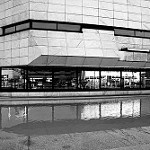
Label: B & W